Ocean Master

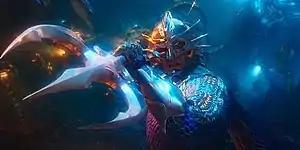
Patrick Wilson as King Orm Marius / Ocean Master in "Aquaman" (2018).

Ocean Master appears in the "Young Justice" animated series' tie-in comic, in which he is revealed further to be an Atlantean supremacist who believes Atlanteans with human-like appearances are inferior to those biologically adapted to the sea.